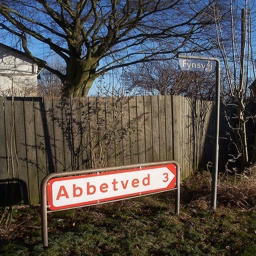
A sign that reads Abbetved and points to the right.
this is a sign in grass near a fence
a sign showing a street besides the plot
a red sign is sitting by a fence
A street sign posted near a wooden fence.